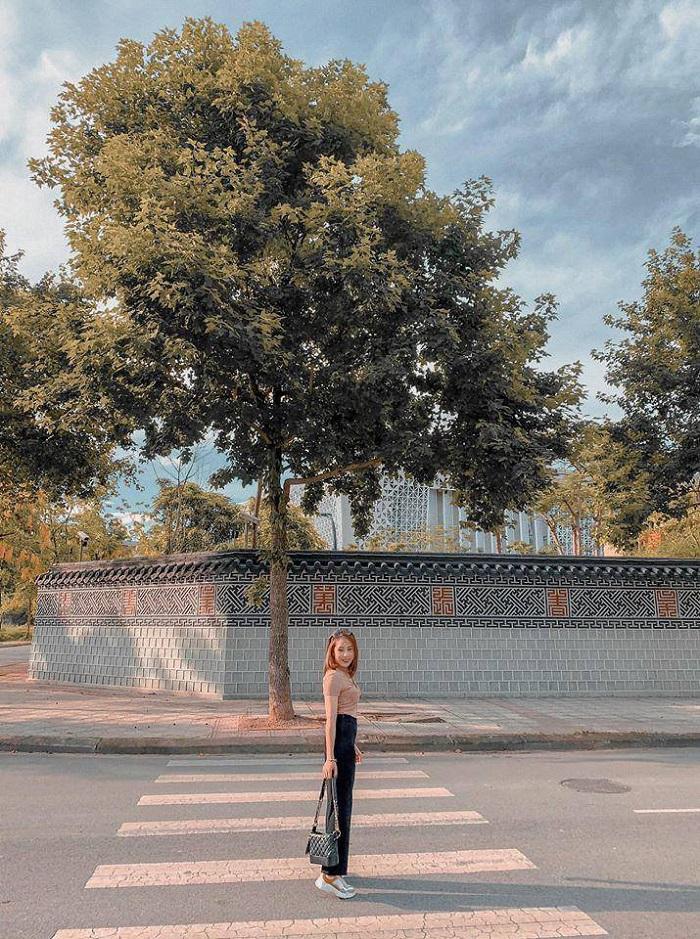
ở trên vạch kẻ đường cho người đi bộ có một cô gái đang mang túi xách